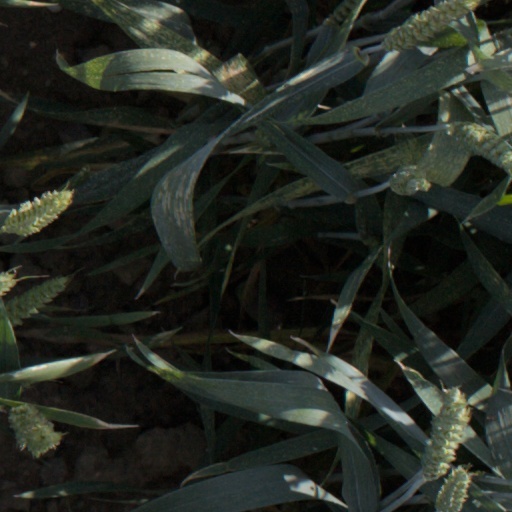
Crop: wheat